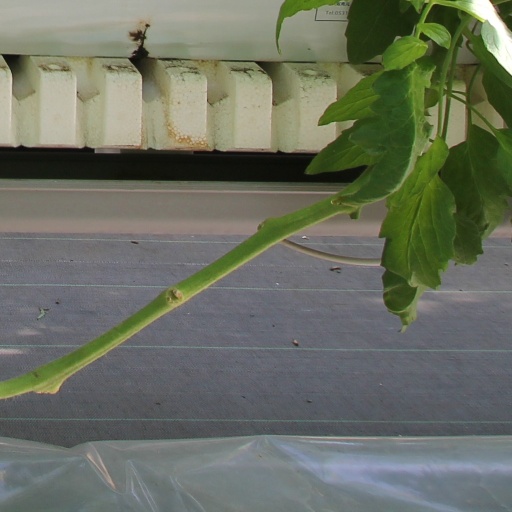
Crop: tomato